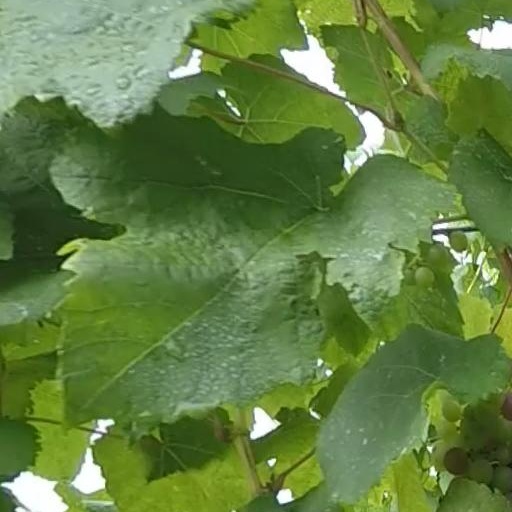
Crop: grape